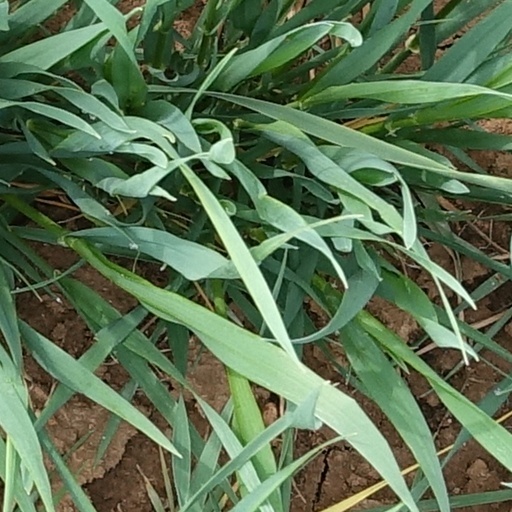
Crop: wheat